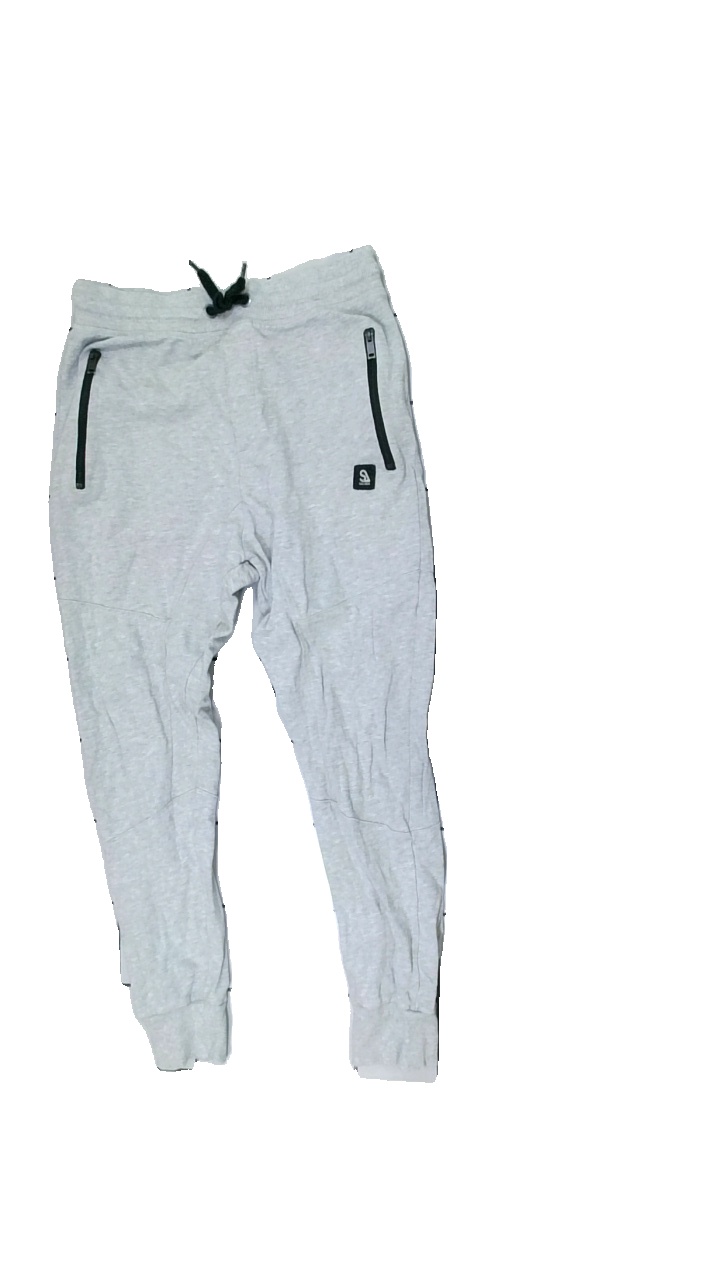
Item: Trousers (Children)
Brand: Lager 157
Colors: Grey
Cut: Regular
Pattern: Logo print
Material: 80%cotton 20%polyester
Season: Spring
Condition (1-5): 4
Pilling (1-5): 4
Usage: Reuse
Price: <50